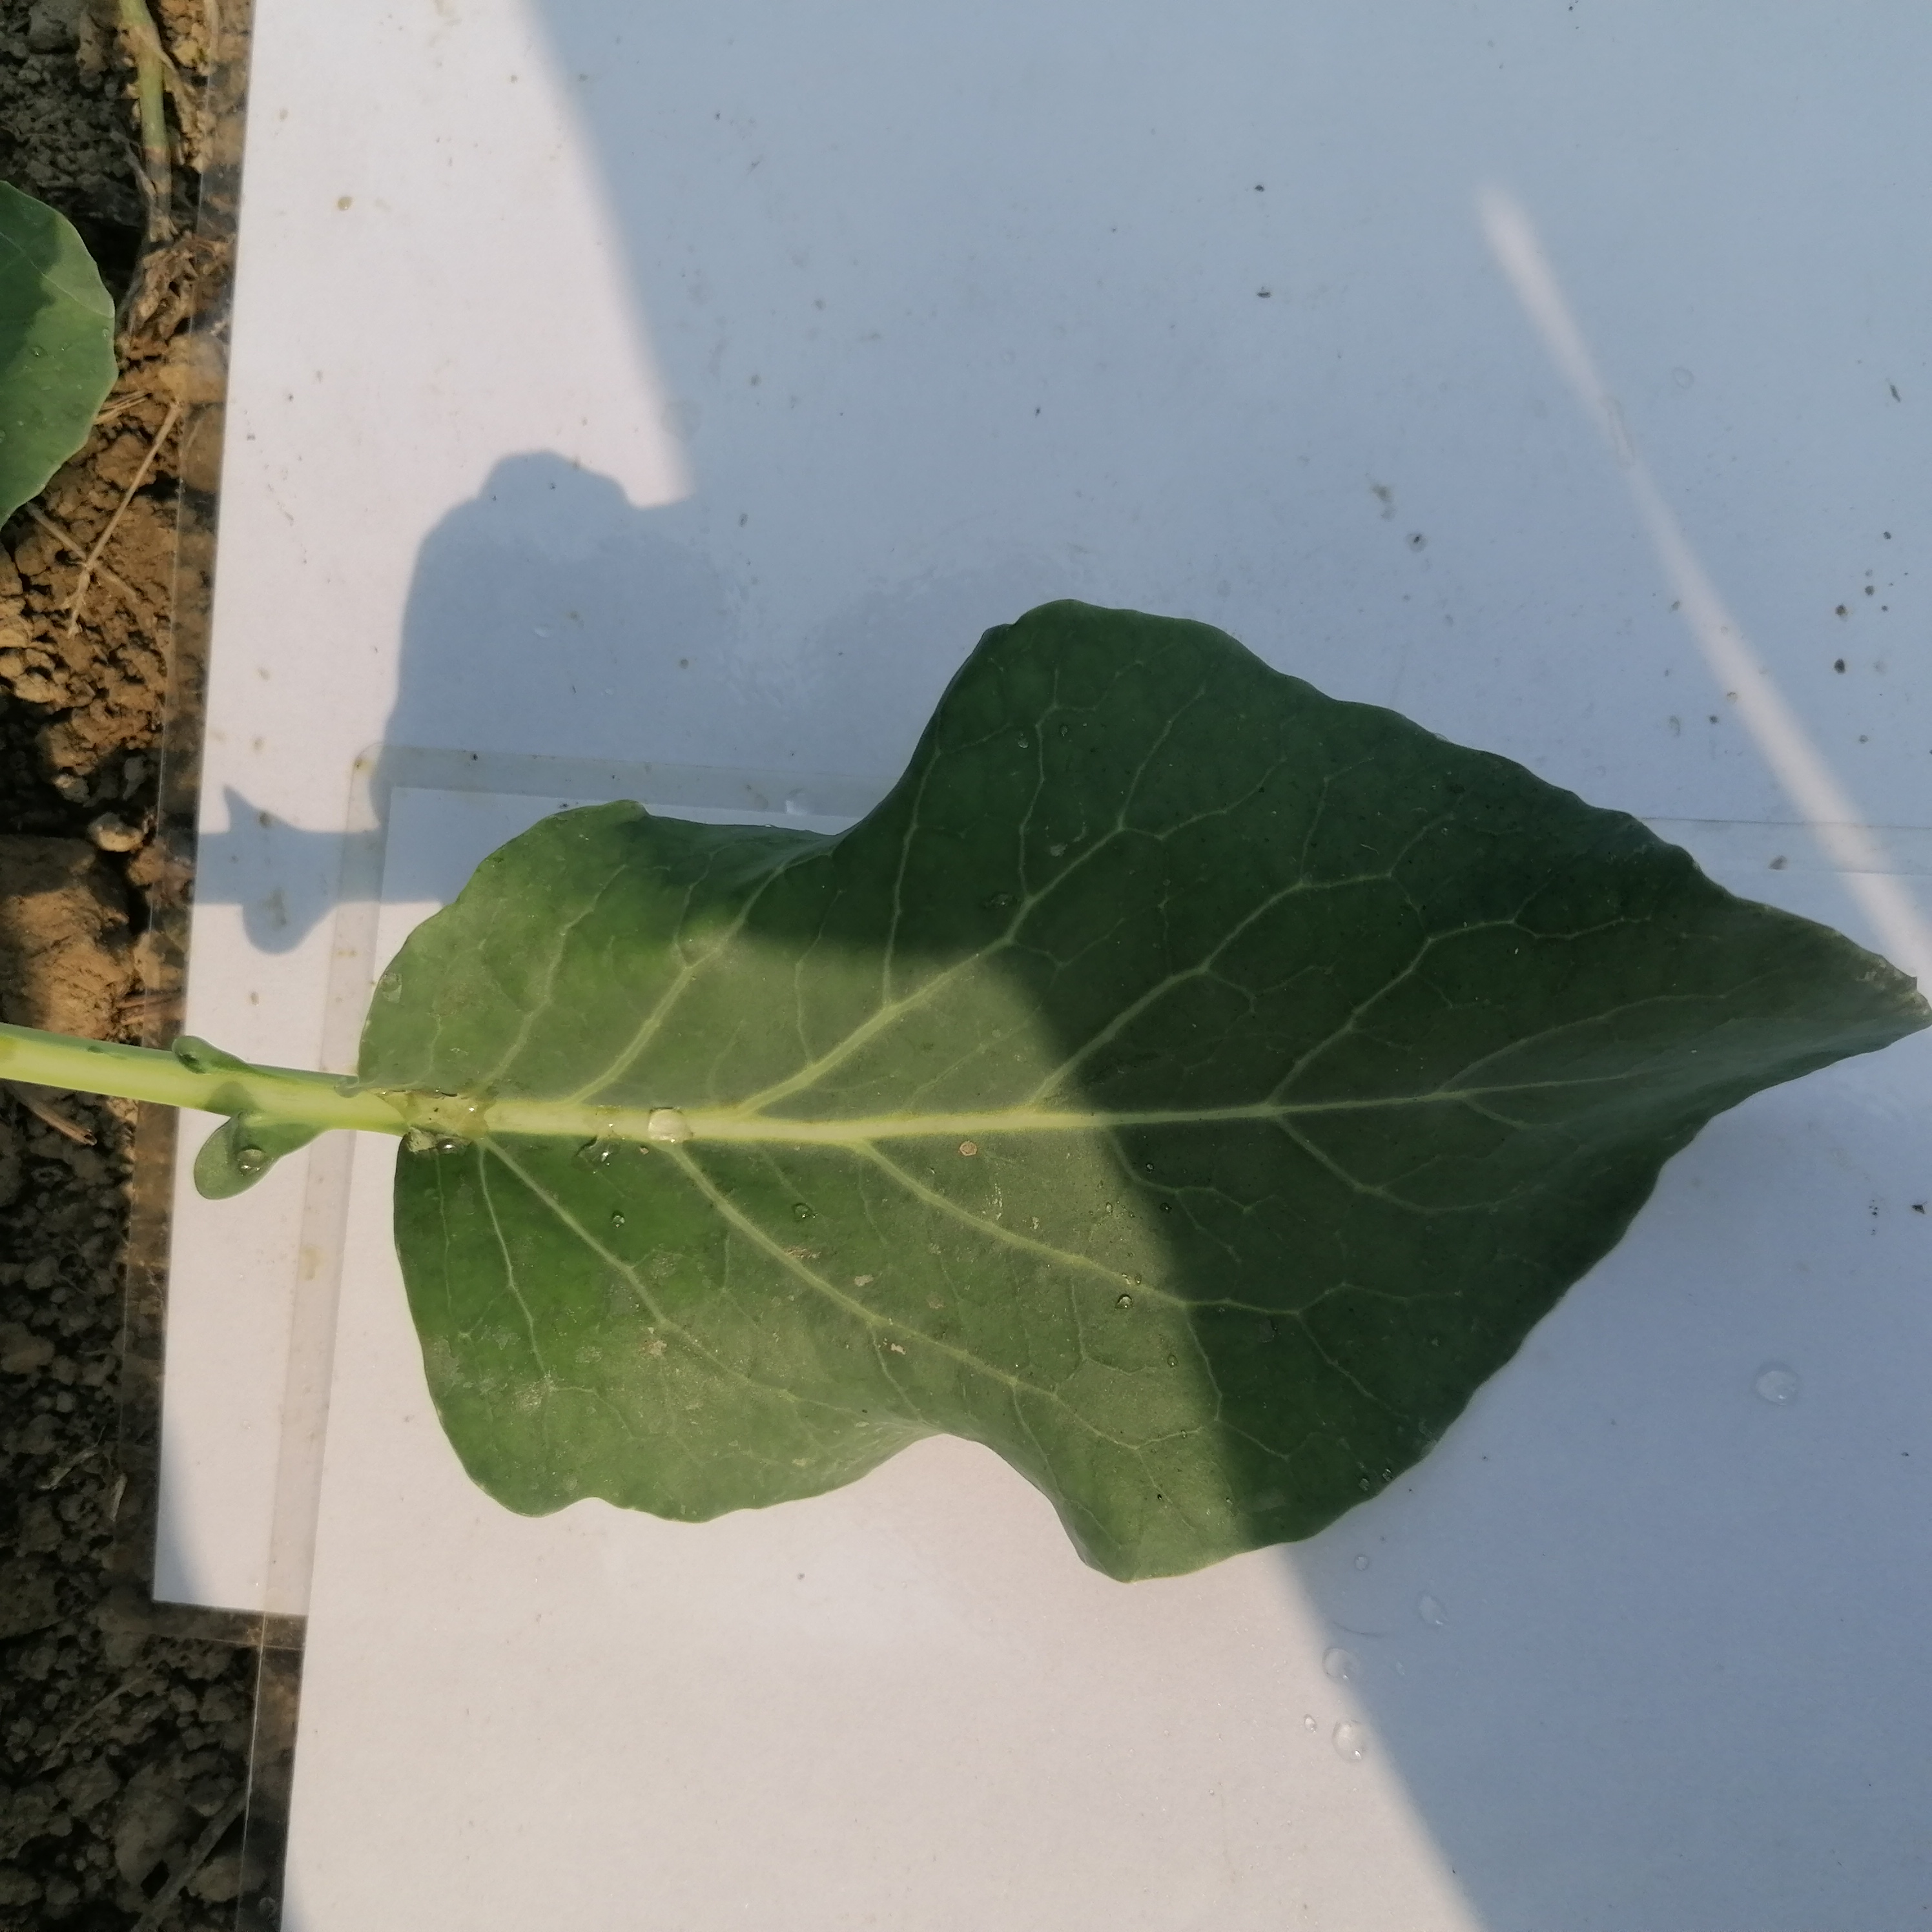
Label: Healthy